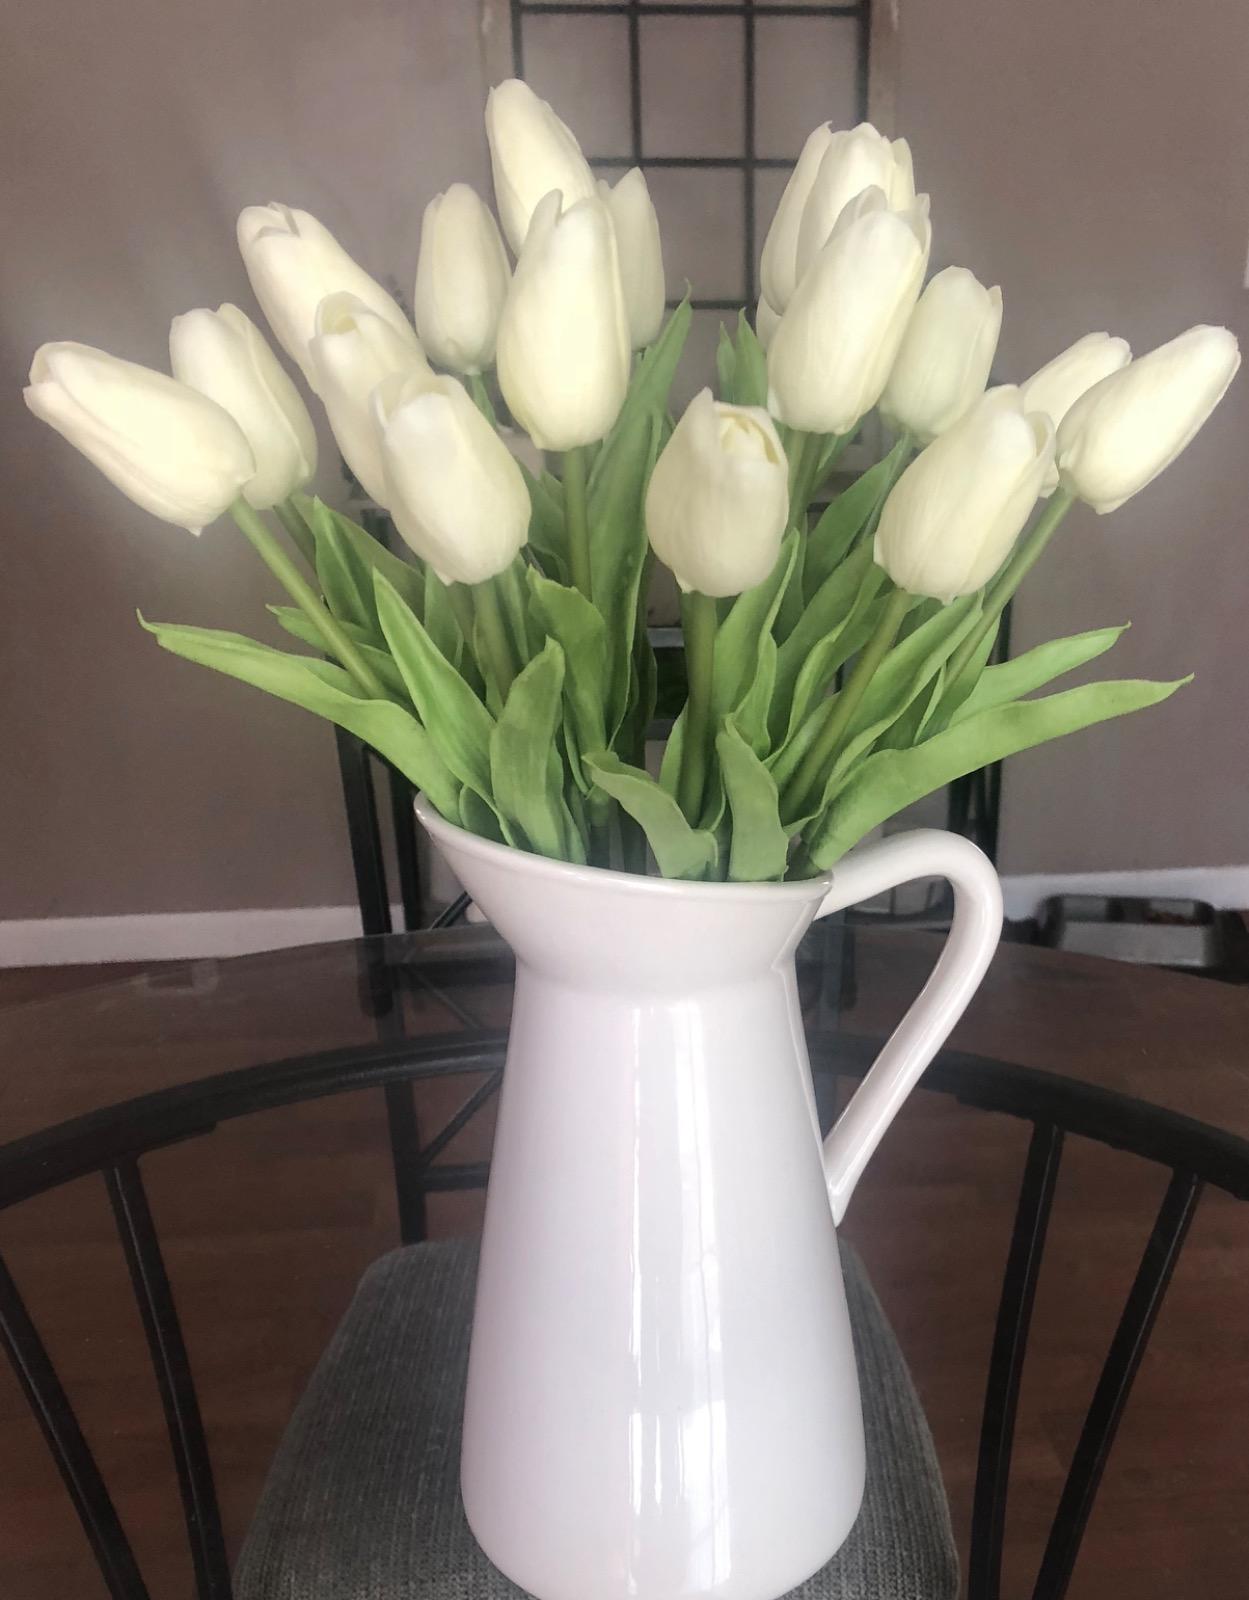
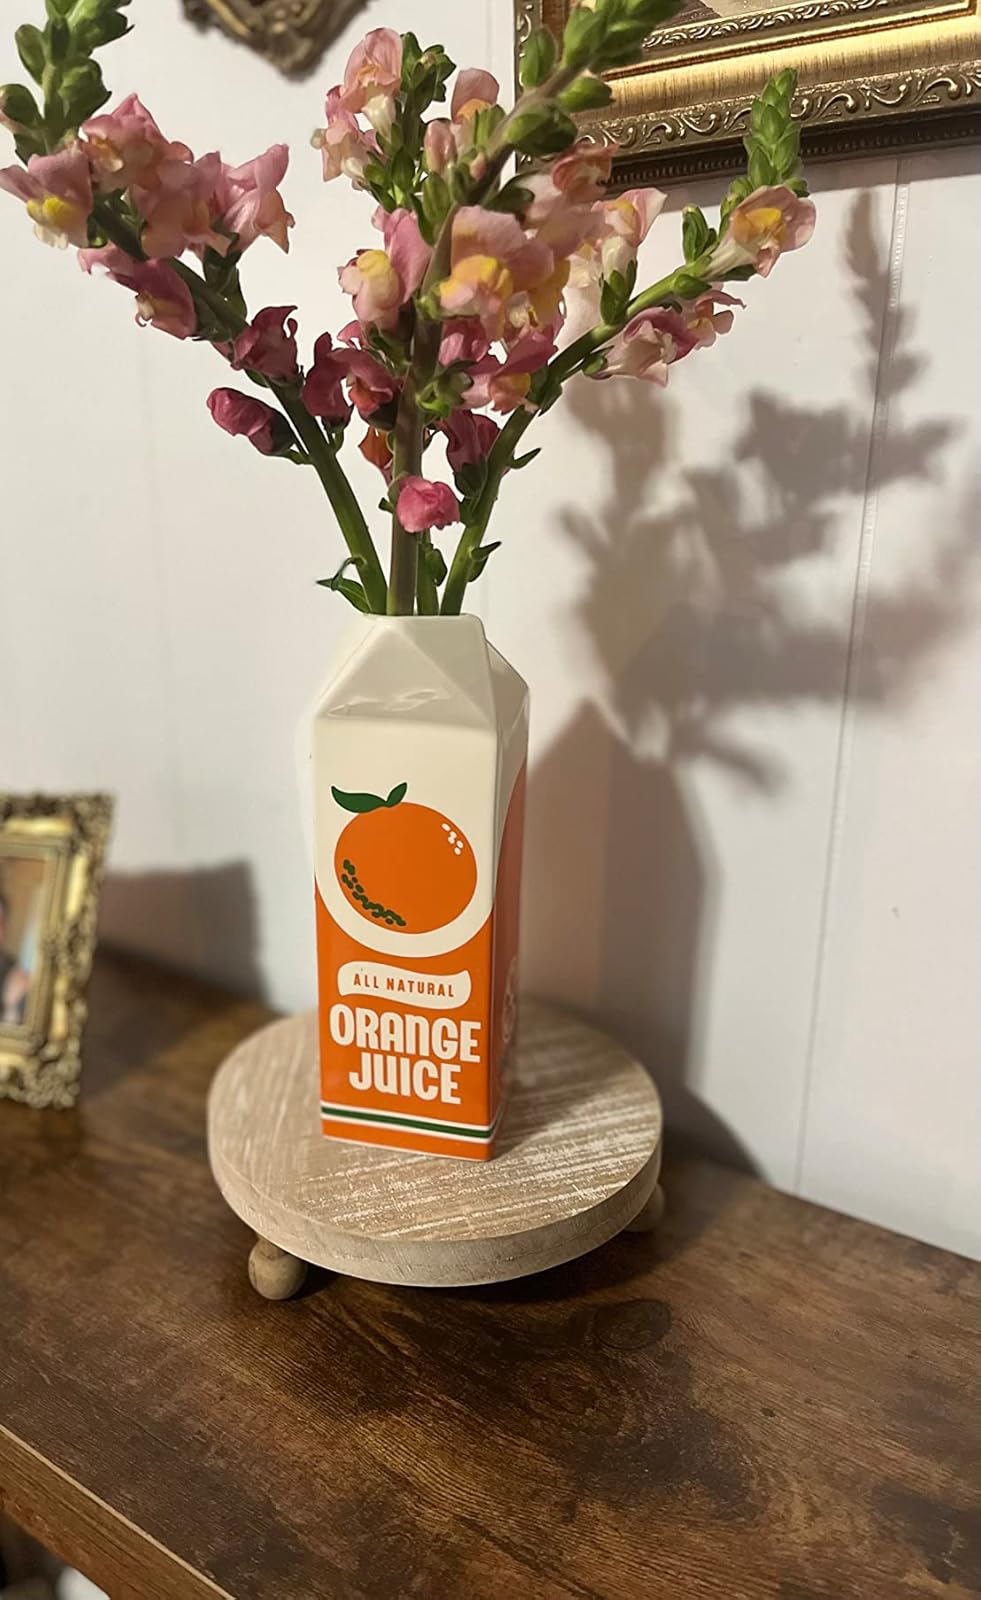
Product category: vase
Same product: no